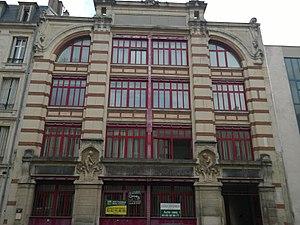
Ancienne imprimerie Royer (1900) au 3bis rue de la Salpétrière à Nancy (France), architecte Lucien Weissenburger, sculpture de Ernest Bussière - art nouveau - This building is inscrit au titre des Monuments Historiques. It is indexed in the Base Mérimée, a database of architectural heritage maintained by the French Ministry of Culture,
L’imprimerie Royer, rue de la Salpêtrière à Nancy, construite en 1899-1900 par l'architecte Lucien Weissenburger, rappelle la conception architecturale rationaliste de l'atelier Vallin. C'est le premier bâtiment industriel à adopter une décoration naturaliste Art nouveau, dans les zones clefs. Sa décoration polychrome de briques et de pierres intègre parfaitement la structure métallique laissée apparente. Cette structure de poutrelles en I permettait de conserver de larges baies en façade, donc d'éclairer rationnellement les ateliers. Lucien Weissenburger n'en était pas à son coup d'essai puisqu'il avait, en 1897, construit les ateliers d'ébénisterie d'Emile Gallé.
La rue de la Salpêtrière est une voie de la commune de Nancy, dans le département de Meurthe-et-Moselle, en région Lorraine.
Cet article recense les monuments historiques de Nancy, en France.